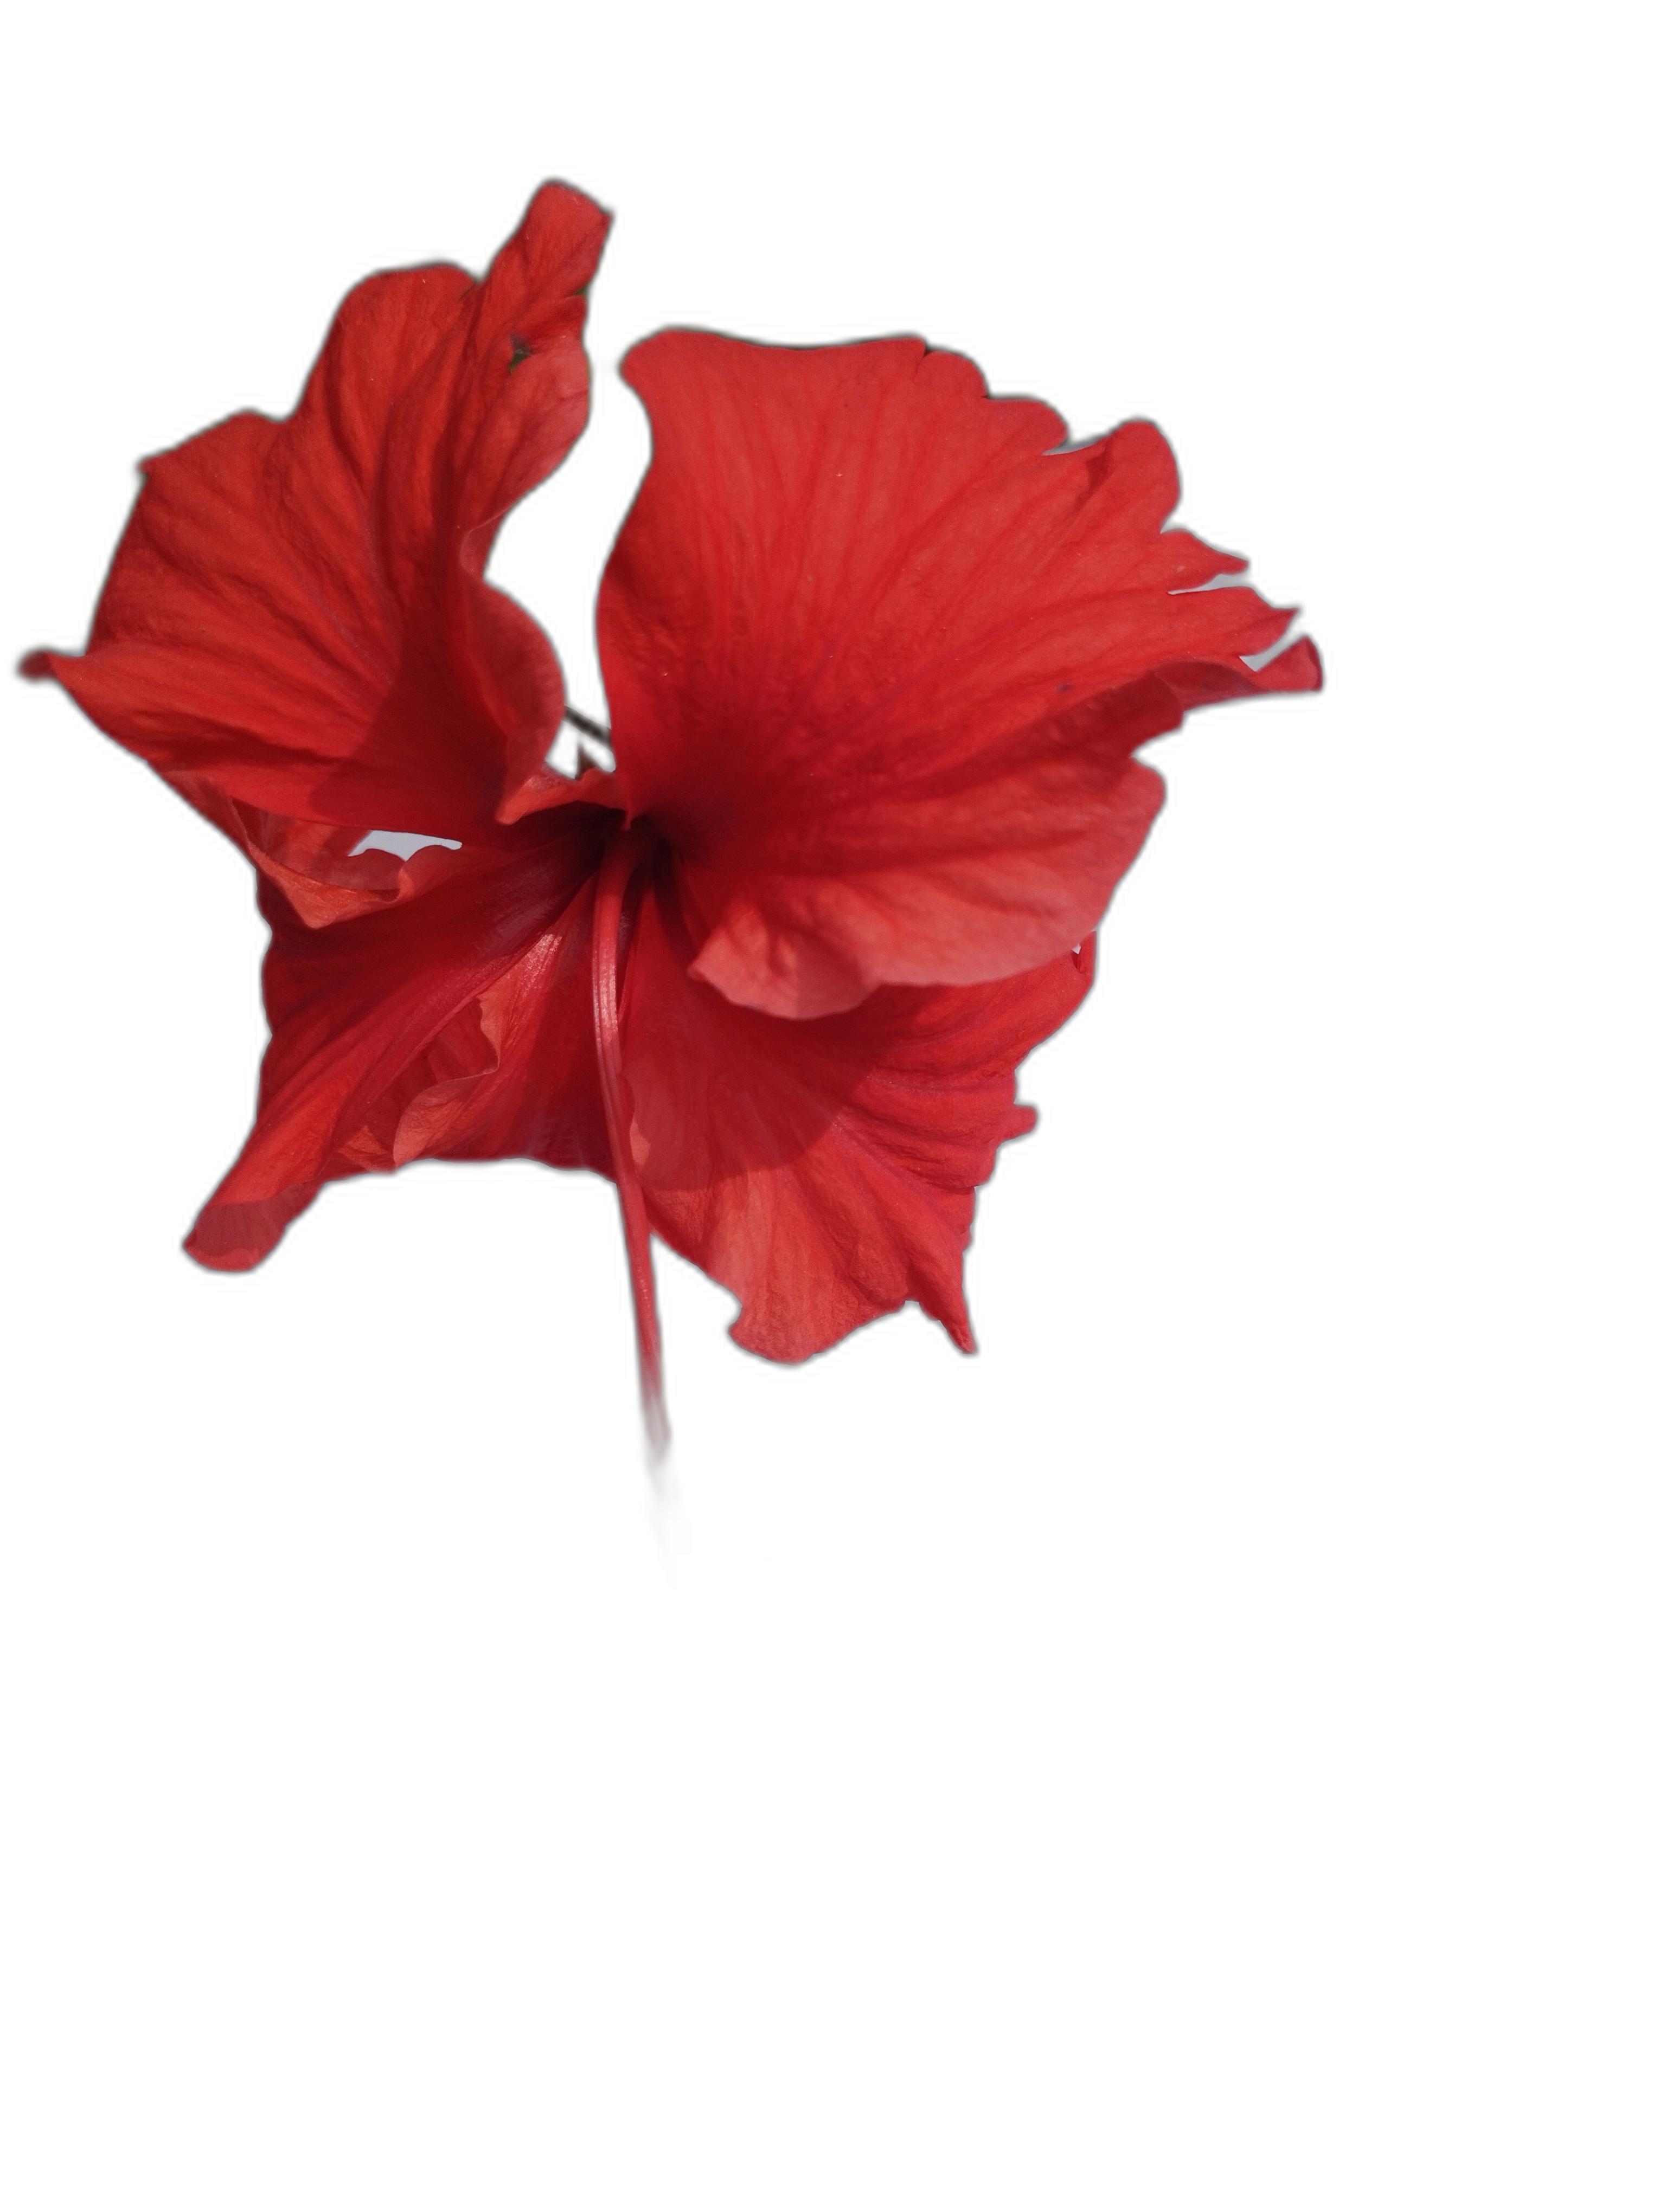
Label: Hibiscus